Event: Nepal Earthquake
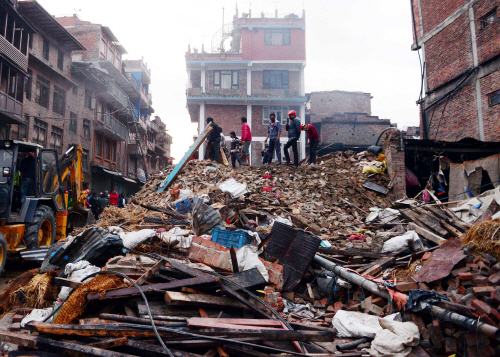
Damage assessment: damage